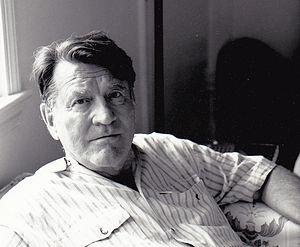
Jay Haley est un pionnier américain de la thérapie familiale, membre fondateur de l'École de Palo Alto.